Jim Martin (American football)

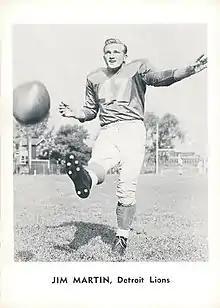
Martin in 1961

The Cleveland Browns of the NFL selected Martin in the second round of the 1950 draft. Led by an offense that featured quarterback Otto Graham, fullback Marion Motley and ends Dante Lavelli and Mac Speedie, Cleveland had won four championships in the All-America Football Conference leading up to the 1950 season, the team's first in the NFL. With Martin playing at defensive end, the Browns finished the 1950 season with a 10–2 record and beat the Los Angeles Rams to win the NFL championship. In a divisional playoff game against the New York Giants before the championship, Martin sacked Giants quarterback Charlie Conerly in his own end zone for a safety that helped secure a narrow 8–3 victory. The Rams scored a touchdown on their first play from scrimmage in the championship game, an 82-yard pass from Bob Waterfield to Glenn Davis. Martin was covering Davis and slipped on the play, although the Browns came back to win in the final seconds of the game.